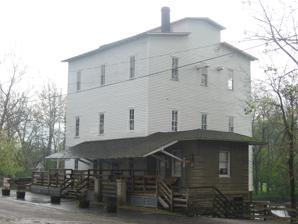
Building: Mansfield Roller Mill
Country: United States of America
Year built: 1920
United States historic place Mansfield Roller Mill U.S. National Register of Historic Places Show map of Parke County, Indiana Show map of Indiana Show map of the United States Location Mansfield, Indiana Coordinates 39°40′36.75″N 87°6′6.03″W / 39.6768750°N 87.1016750°W / 39.6768750; -87.1016750 Architect Jacob Rohm MPS Grain Mills in Indiana MPS NRHP reference No. 90001788 Added to NRHP December 7, 1990 The Mansfield Roller Mill or Mansfield Mill is a ( gristmill ) that was built in Mansfield , Indiana , United States by Jacob Rohm in 1875. This building replaced an older mill that dates back to 1821 built by James Kelsey and Francis Dickson; The mill is a state historic site owned by the Indiana Department of Natural Resources, Division of State Parks. It is operated by the Raccoon Lake Interpretive Services from nearby Raccoon State Recreation Area. Much of the original water powered equipment still operates. History Original Mill In 1821 James Kelsey and Francis Dickson partnered up to build a small mill along the banks of the Big Raccoon Creek. The spot they chose was ideal as it stood on firm sandstone bedrock near a sandstone ford in the creek. Plenty of virgin timber in the uncut wilderness provided materials for the original 30 X 20 log structure. In 1828, after a lengthy lawsuit, James Kelsey sells his half of the mill to Francis Dickson for $500. later that year Dickson sells 2/3 of an interest in the mill to James and Joseph Strain for $1,500. He then sells 1/3 of an interest in the mill for $1,800 to Joseph Pots. in 1831 Pots sells his interest in the mill to the Strain brothers in 1839 for $2,000. The Strain brothers are believed to be responsible for adding a sash mill sometime in the 1830s. In 1845 they sell the mill and surrounding land to Senator George Kirkpatrick Steele. Steele was a local store owner who had come to the area from nearby Portland Mills in 1829. During Steele's ownership it is believed that the original structure was added on and enlarged until it reached a size of 50' x 60'. The mill was sold in 1846 to George W Crosby who died shortly thereafter. Leaving his heirs with significant debt the mill's ownership was sold at auction to Judge Samuel B Gookins for $4,714. Judge Gookins is responsible for platting the town of Mansfield during his ownership of the Mill. Peter and Nancy Bird bought the mills from Mr Gookin for $8,000 in 1861. The Mill changed hands 3 more times in the next 5 years, eventually coming into the hands of James Murphy in 1866 for $8,000. He then sold the mill to who perhaps may have been the most influential owners of the Mill, Jacob and Mary Rohm in 1875. Jacob Rohm In 1875 a local mill entrepreneur by the name of Jacob Rohm bought the Mansfield Mill. Being a veteran miller he made some impressive changes to the structure. first he tore down the mill in 1880 and redesigned it from the ground up. He replaced the previous tub wheels with two new water powered turbines, the 85 HP Rodney Hunt installed in 1886 and the 65 HP Lefel installed in 1889. He also modeled the mill entirely off of the latest Oliver Evans design with bucket elevators and spouts replacing bag and shoulder methods. He also added in a corn mill on the south wall in addition to the 4 operating flour mills. In 1884 he removed the antiquated Buhr stones and replaced them with top-of-the-line metal roll-stands. The new mill was valued at $18,000 in 1891. End of Commercial Operations In 1929, Jacob Rohm's two sons sold the mill to Walter Ferguson. He in turn sold the Mill to Clarence Reeves in 1933 for $2,000. R.L. Reeves inherited the mill from his father and ran the mill as R.L. Reeves and Son up until his death in 1967. The mill then sold in 1969 for $1.00 to Edward (Tex) Terry and his wife Isabell. Between 1973 and 1978 Tex Kelly ( Edward Earl Terry (actor) ) "The Bad Man of the movies" purchased the Mansfield Roller Mill and several other buildings and attempted to fulfill his dream of turning the town into Frontier City.  His efforts failed and in 1979, Tex and Isabel returned to Tex's hometown of Coxville, Indiana and opened "Tex's Longhorn Tavern". in 1978 the mill was sold to Robert Twell. Owners Jack & Shirley Dalton and Frank & Sharon Hutcheson donated the mill to the Indiana Department of Natural Resources , Division of State Museums and Historic Sites in 1995. In 2002 the mill was traded from The Division of Historic Sites to the Division of State Parks and Reservoirs, and is now owned, maintained and operated by Raccoon State Recreation Area. In 1998 significant restoration work was started that took several years to complete. The overhaul was started by Indiana Division of Historic Sites in the 1990s and completed by Raccoon State Recreation Area in 2005. The mill does equipment demonstrations for festivals and special events using its original Rodney Hunt Turbine installed in 1886. The Mansfield Roller Mill is located at the corner of Mansfield Rd. (historic) and Big Raccoon Creek in Mansfield IN 47872, just southeast of Rockville, Indiana . Mansfield Road (historic) is now called by several names depending on the map date: Country Road-37 (CR-37)  (Most maps) Green Castle Road East 700 South Geographic Coordinates Latitude: 39° 40' 35" N  Longitude: 87° 6' 7.99" W Google Map See also List of Registered Historic Places in Indiana Mansfield Indiana Mansfield Covered Bridge Parke County Covered Bridges Pleasant Valley Cemetery Parke County Covered Bridge Festival External links Historic Mansfield Roller Mill - official site Mansfield Village Historic Roller Mill References